Riley Green

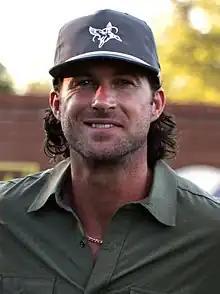
Green in 2022

Johnathan Riley Green (born October 18, 1988) is an American country music singer and songwriter, signed to Nashville Harbor Records & Entertainment (formerly BMLG) since 2019. He has released three albums: "Different 'Round Here" in 2019, "Ain't My Last Rodeo" in 2023, and "Don't Mind If I Do" in 2024. Green has charted four top-20 hits on the "Billboard" Hot Country Songs and Country Airplay charts: "There Was This Girl", "I Wish Grandpas Never Died", "Half of Me" (with Thomas Rhett), and "Different 'Round Here" (with Luke Combs).